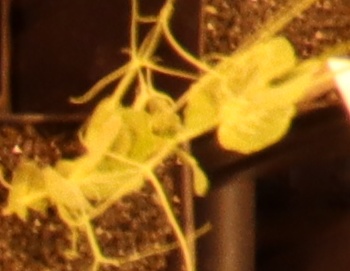
Label: Field Pea